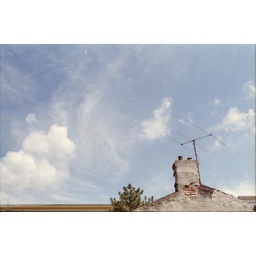
there used to be a mountain there. they built a house over it.